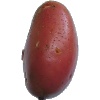
Label: Potato Red Washed 1